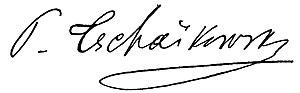
Piotr Ilitch Tchaïkovski ou Tchaïkovsky est un compositeur russe de l’époque romantique né le 25 avril 1840 à Votkinsk et mort le 25 octobre 1893 à Saint-Pétersbourg.